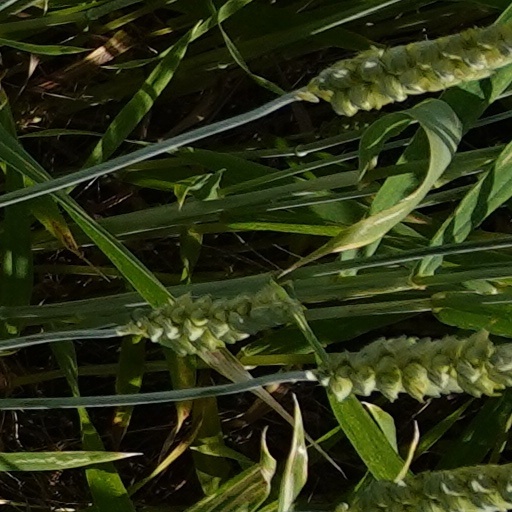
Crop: wheat